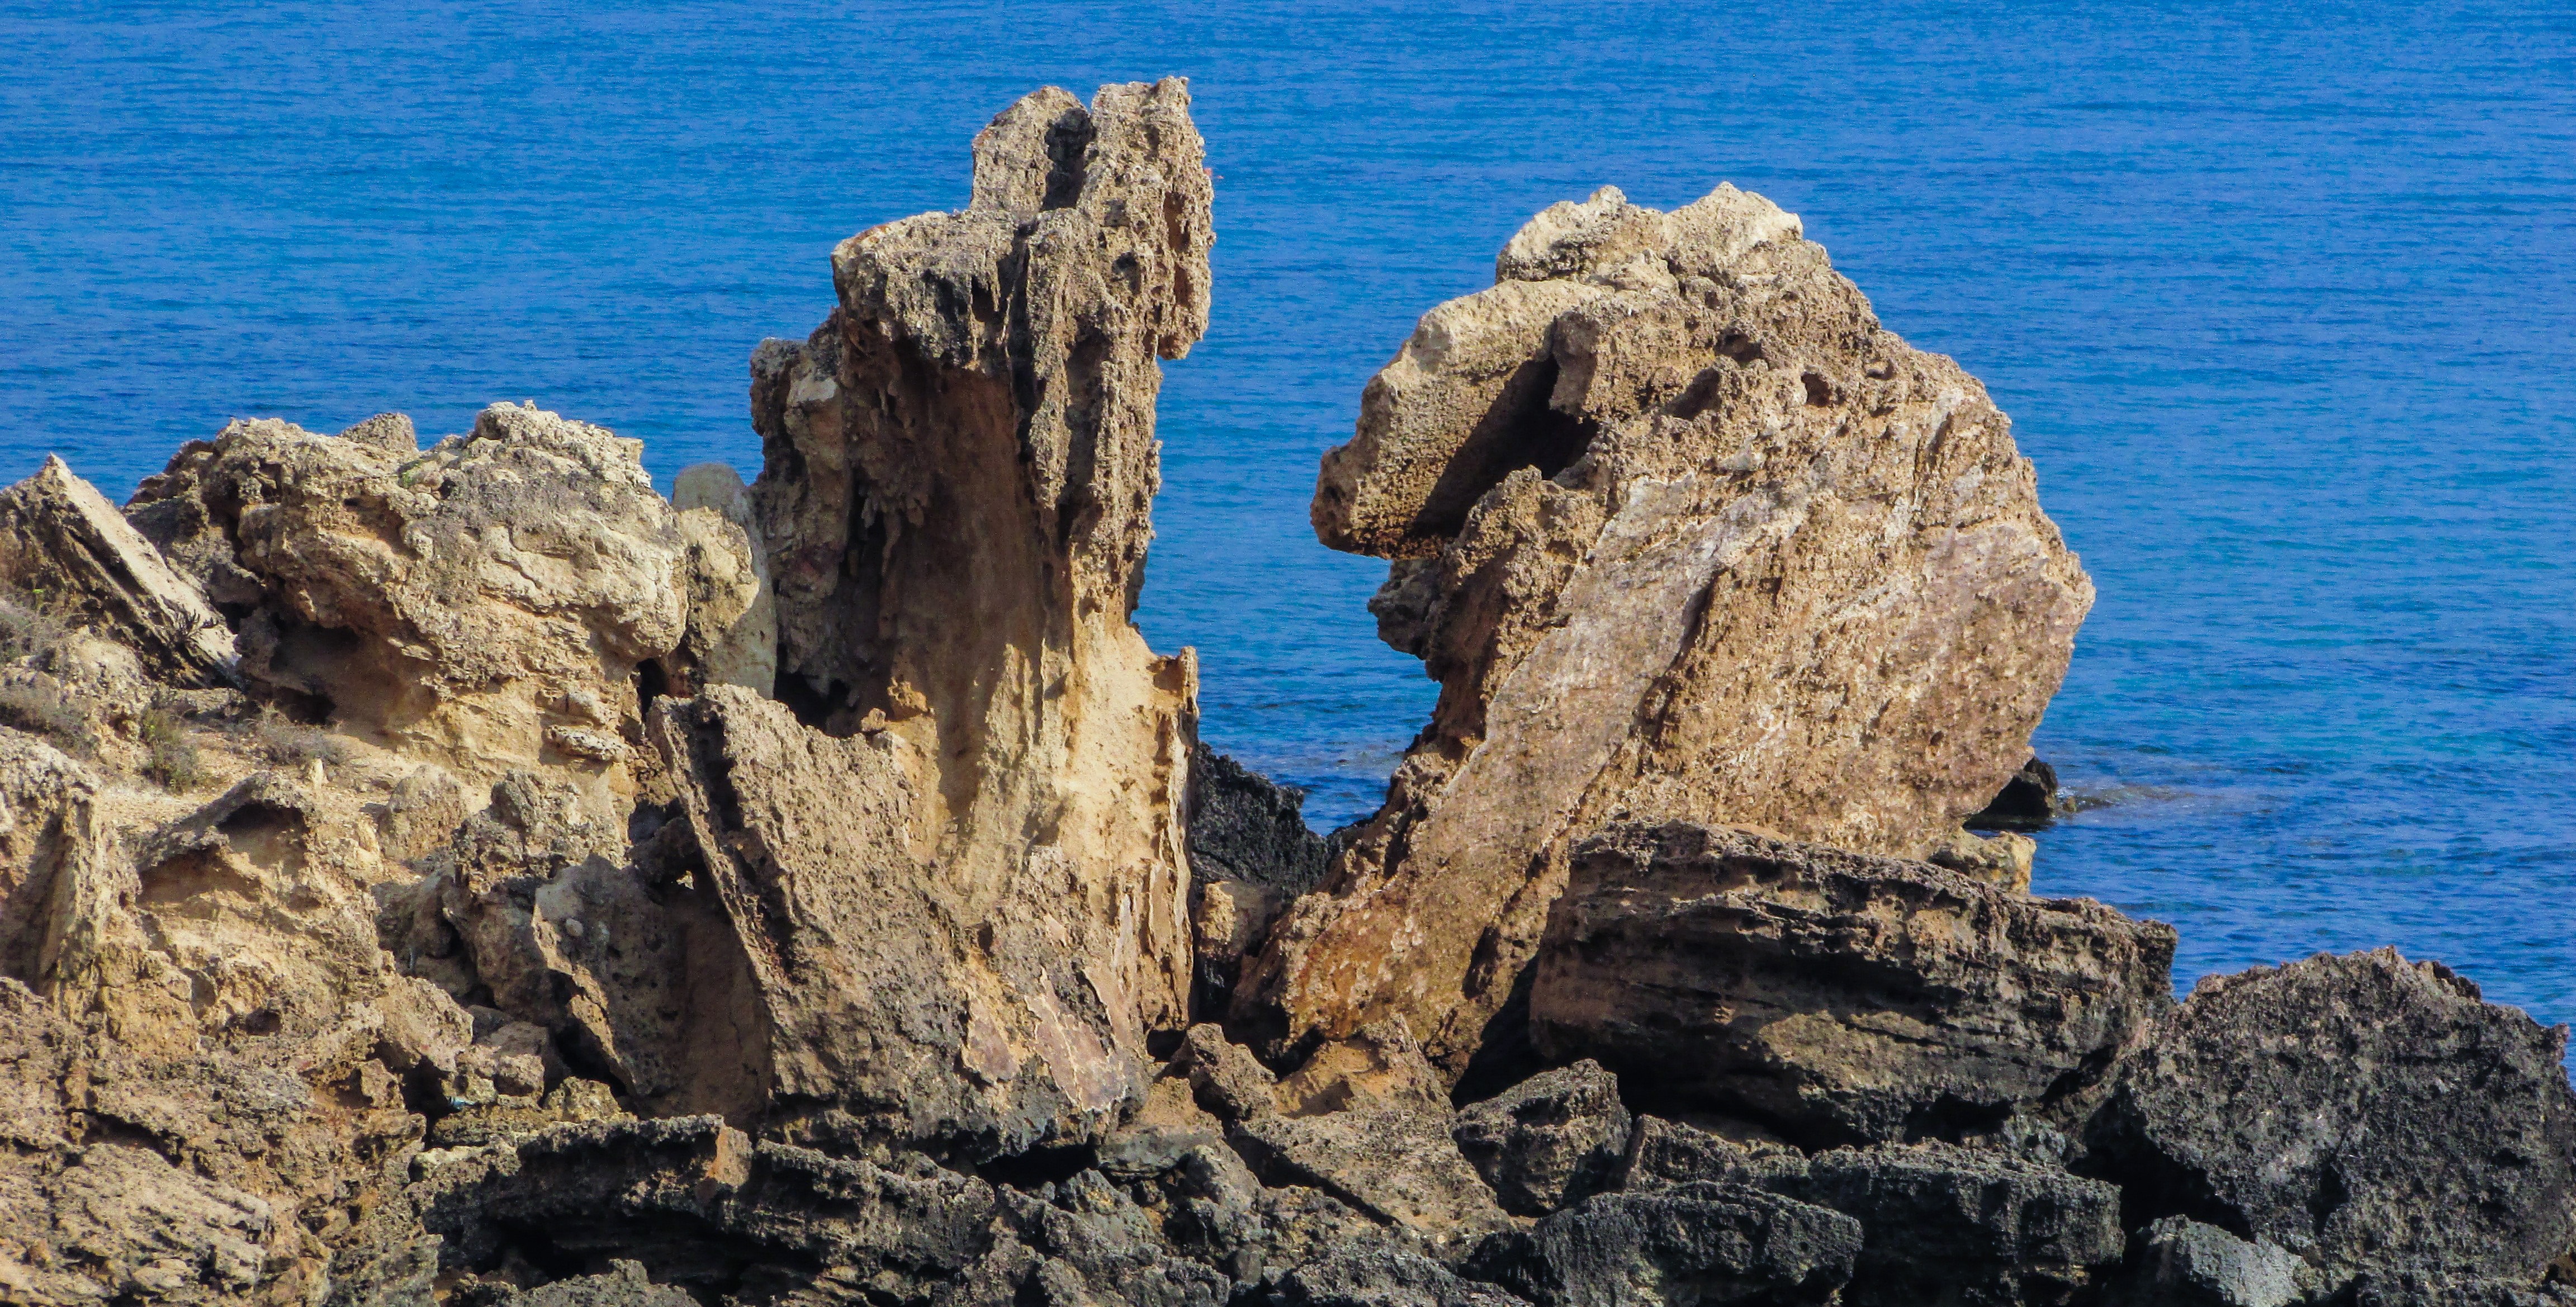
sea, coast, nature, rock, coastal, formation, cliff, rock formation, stack, terrain, material, geology, cyprus, cape, landform, kapparis, natural arch